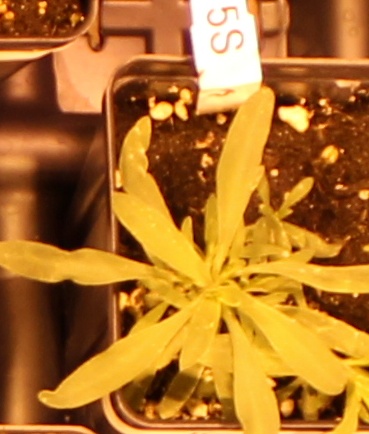
Label: Kochia